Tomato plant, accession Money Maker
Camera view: tilt-top (135 deg); turntable rotation: 210 degrees
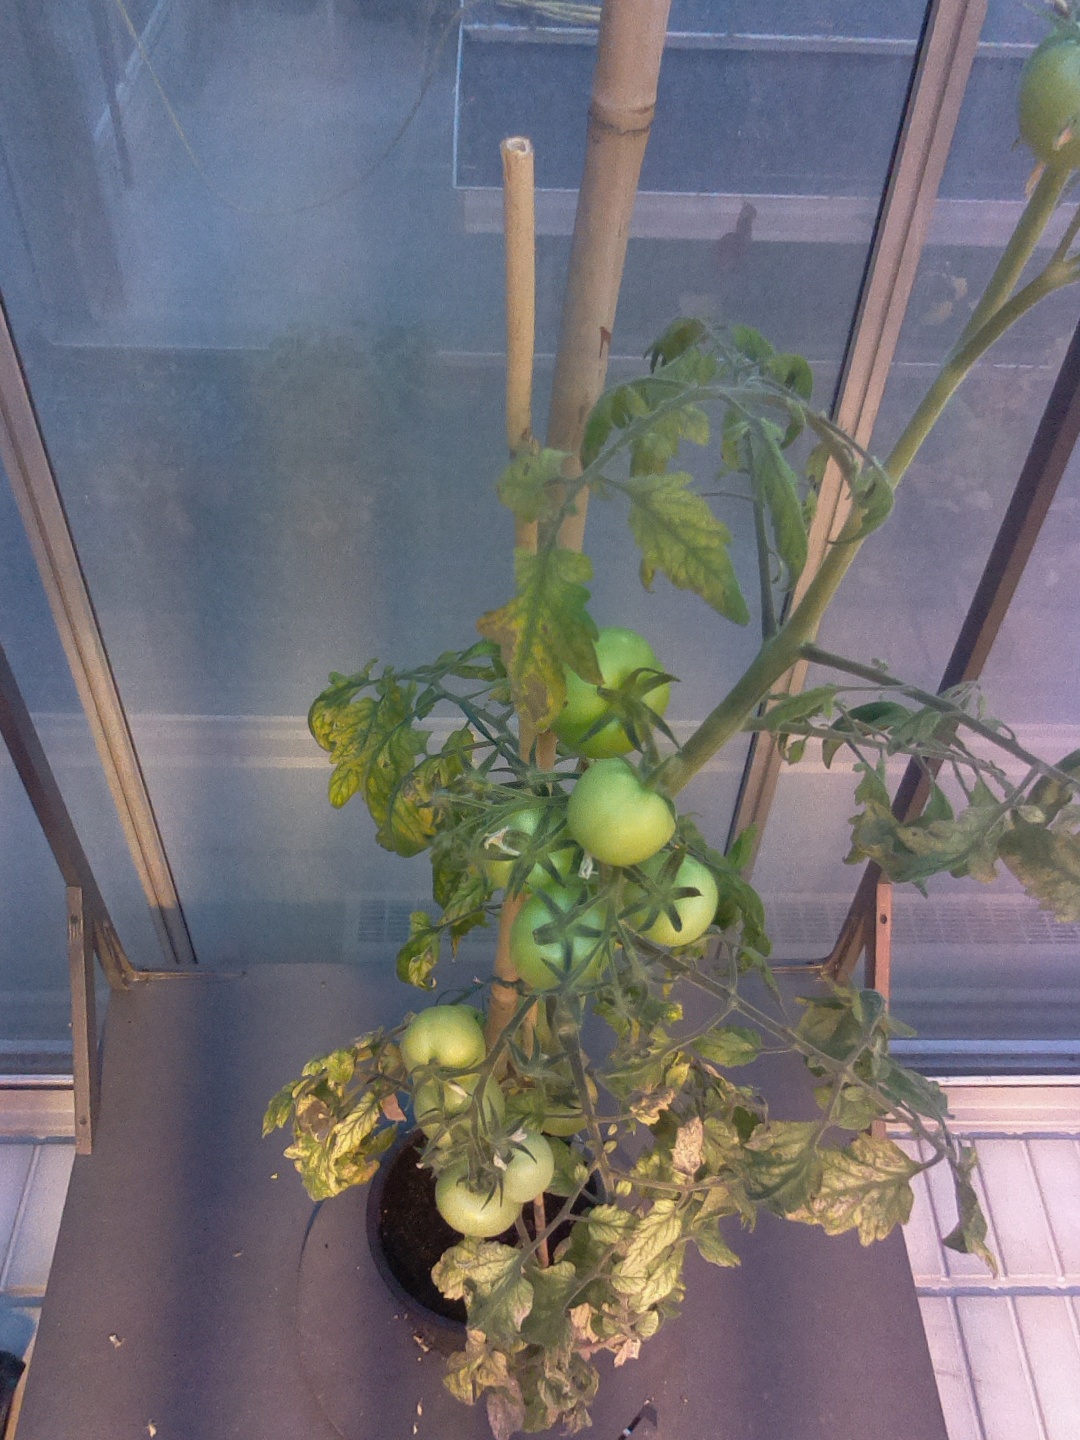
BBCH growth stage 79: 90% -100% of final fruit size